History of Málaga

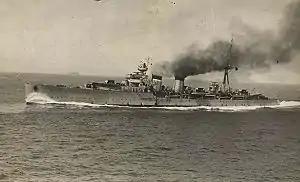
The Spanish cruiser "Almirante Cervera" participated in the shelling of the Málaga littoral

In 1933, Málaga elected the first deputy of the Communist Party of Spain to become a member of Congress, Cayetano Bolivar. With its large number of active socialist, anarchist, and communist militants, Málaga became known as "Red Málaga", although Catholics, liberals and conservatives were still represented in local politics.